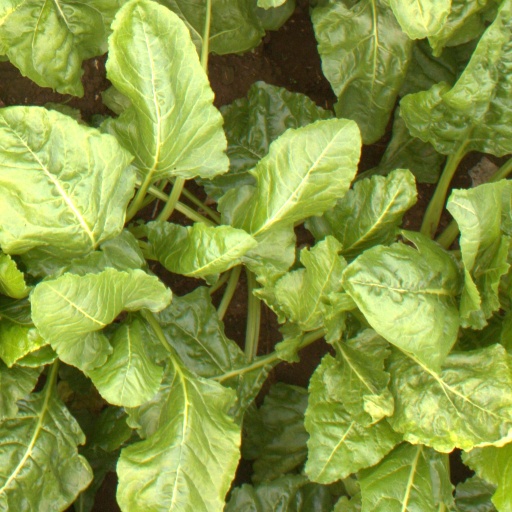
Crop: sugar beet